Hobart-class destroyer

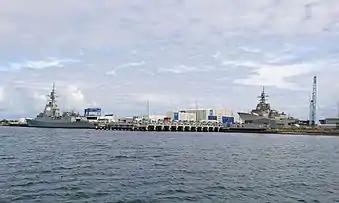
HMAS "Hobart", left, and HMAS "Brisbane" at ASC Osborne in June 2016.

Each destroyer will have a length overall of , a maximum beam of , and a draught of . At launch, the ships will have a full-load displacement of . The "Hobart"s have been designed to allow for upgrades and installation of new equipment, with a theoretical maximum displacement of .